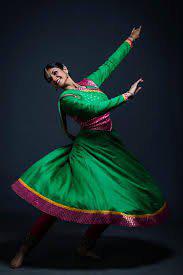
Dance form: kathak